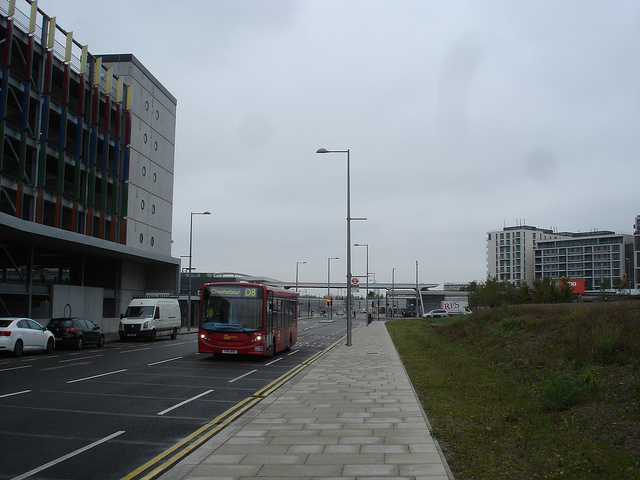
Sidewalk next to a freeway on a cloudy day with a red bus.

The city bus travels on a road near a tall building.

A bus moving down a street with cars parked on one side of it.

A red bus is going down the street by a building.

A red city bus on a street with no other cars driving.